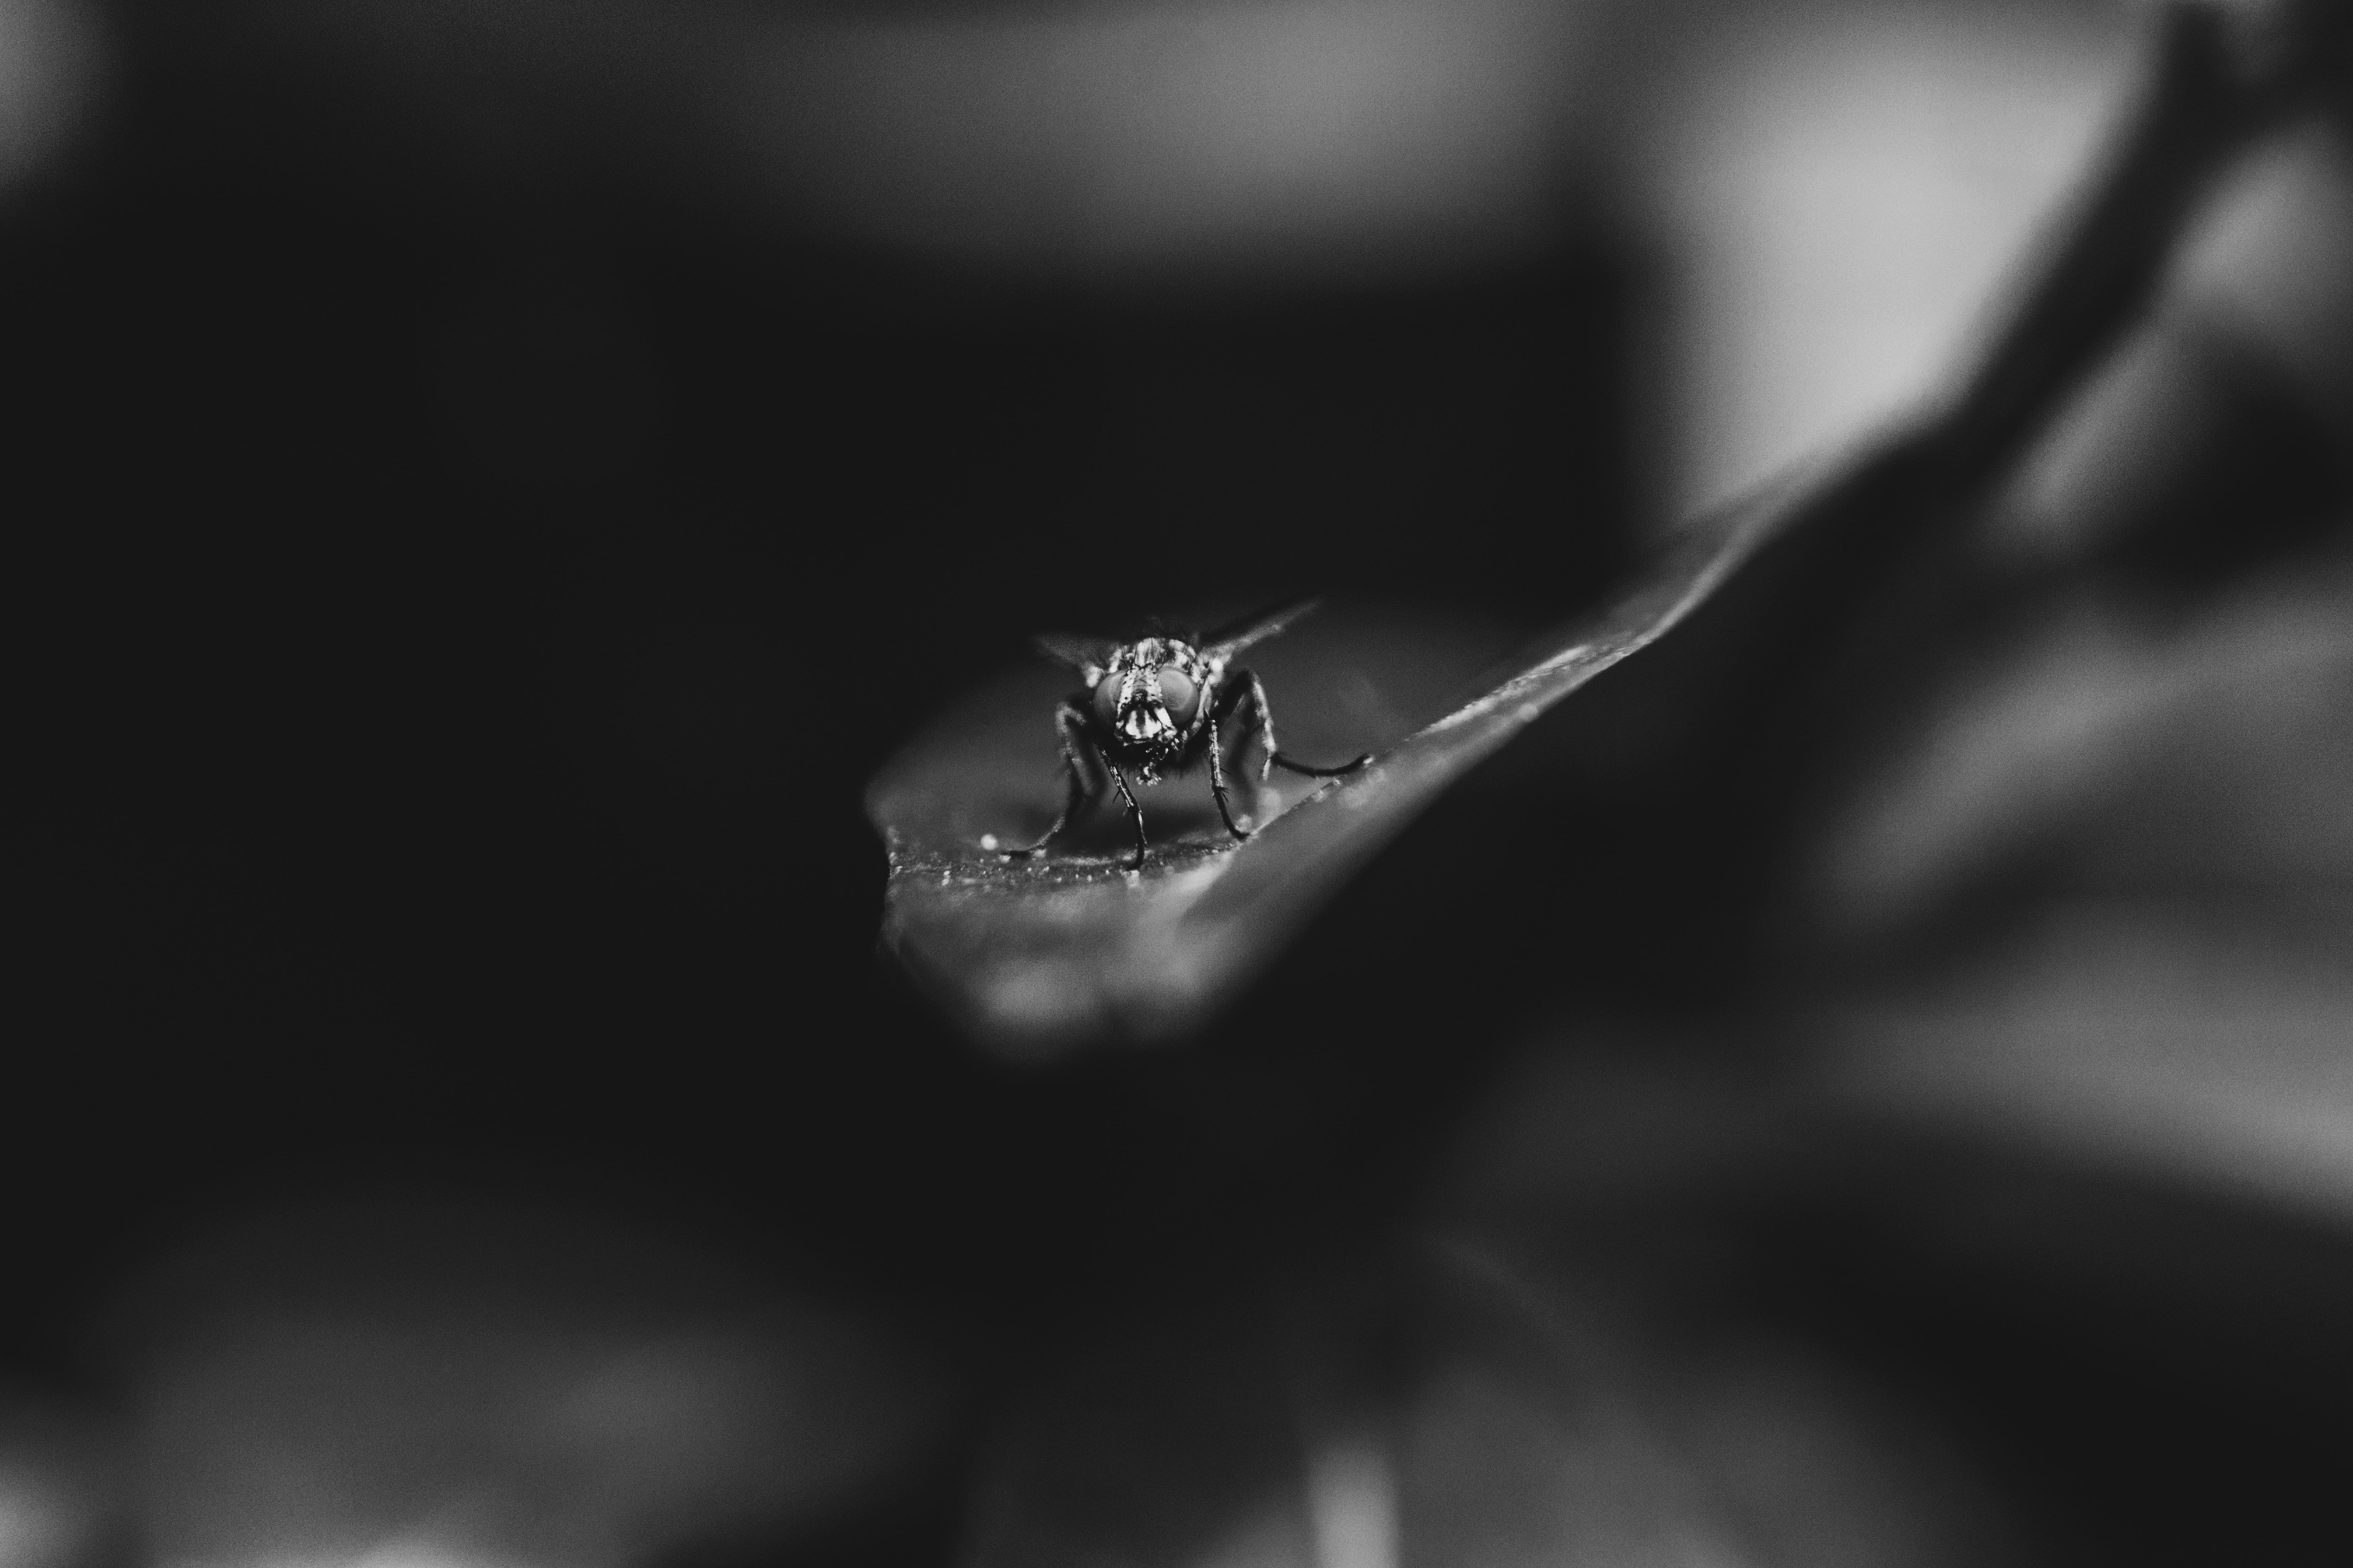
water, black and white, photography, darkness, black, monochrome, close up, macro photography, still life photography, monochrome photography, computer wallpaper